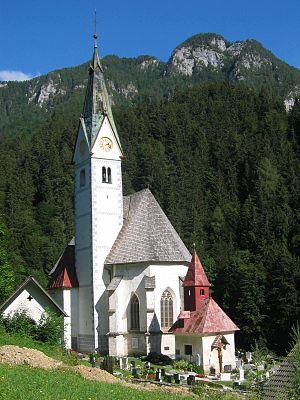
Solčava est une commune située dans la région de la Basse-Styrie au nord de la Slovénie à la frontière autrichienne.